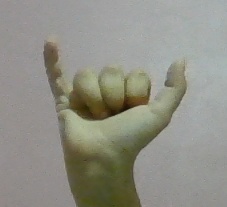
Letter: ya